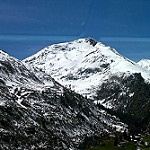
Label: glacier